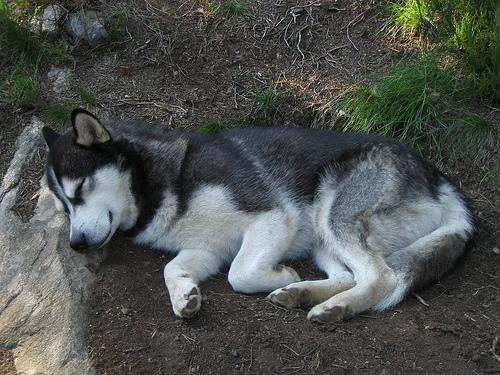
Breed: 1324-n000004-malamute